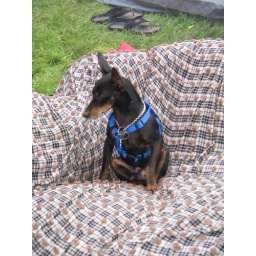
Cat in a dog suit on the cocoa puff couch